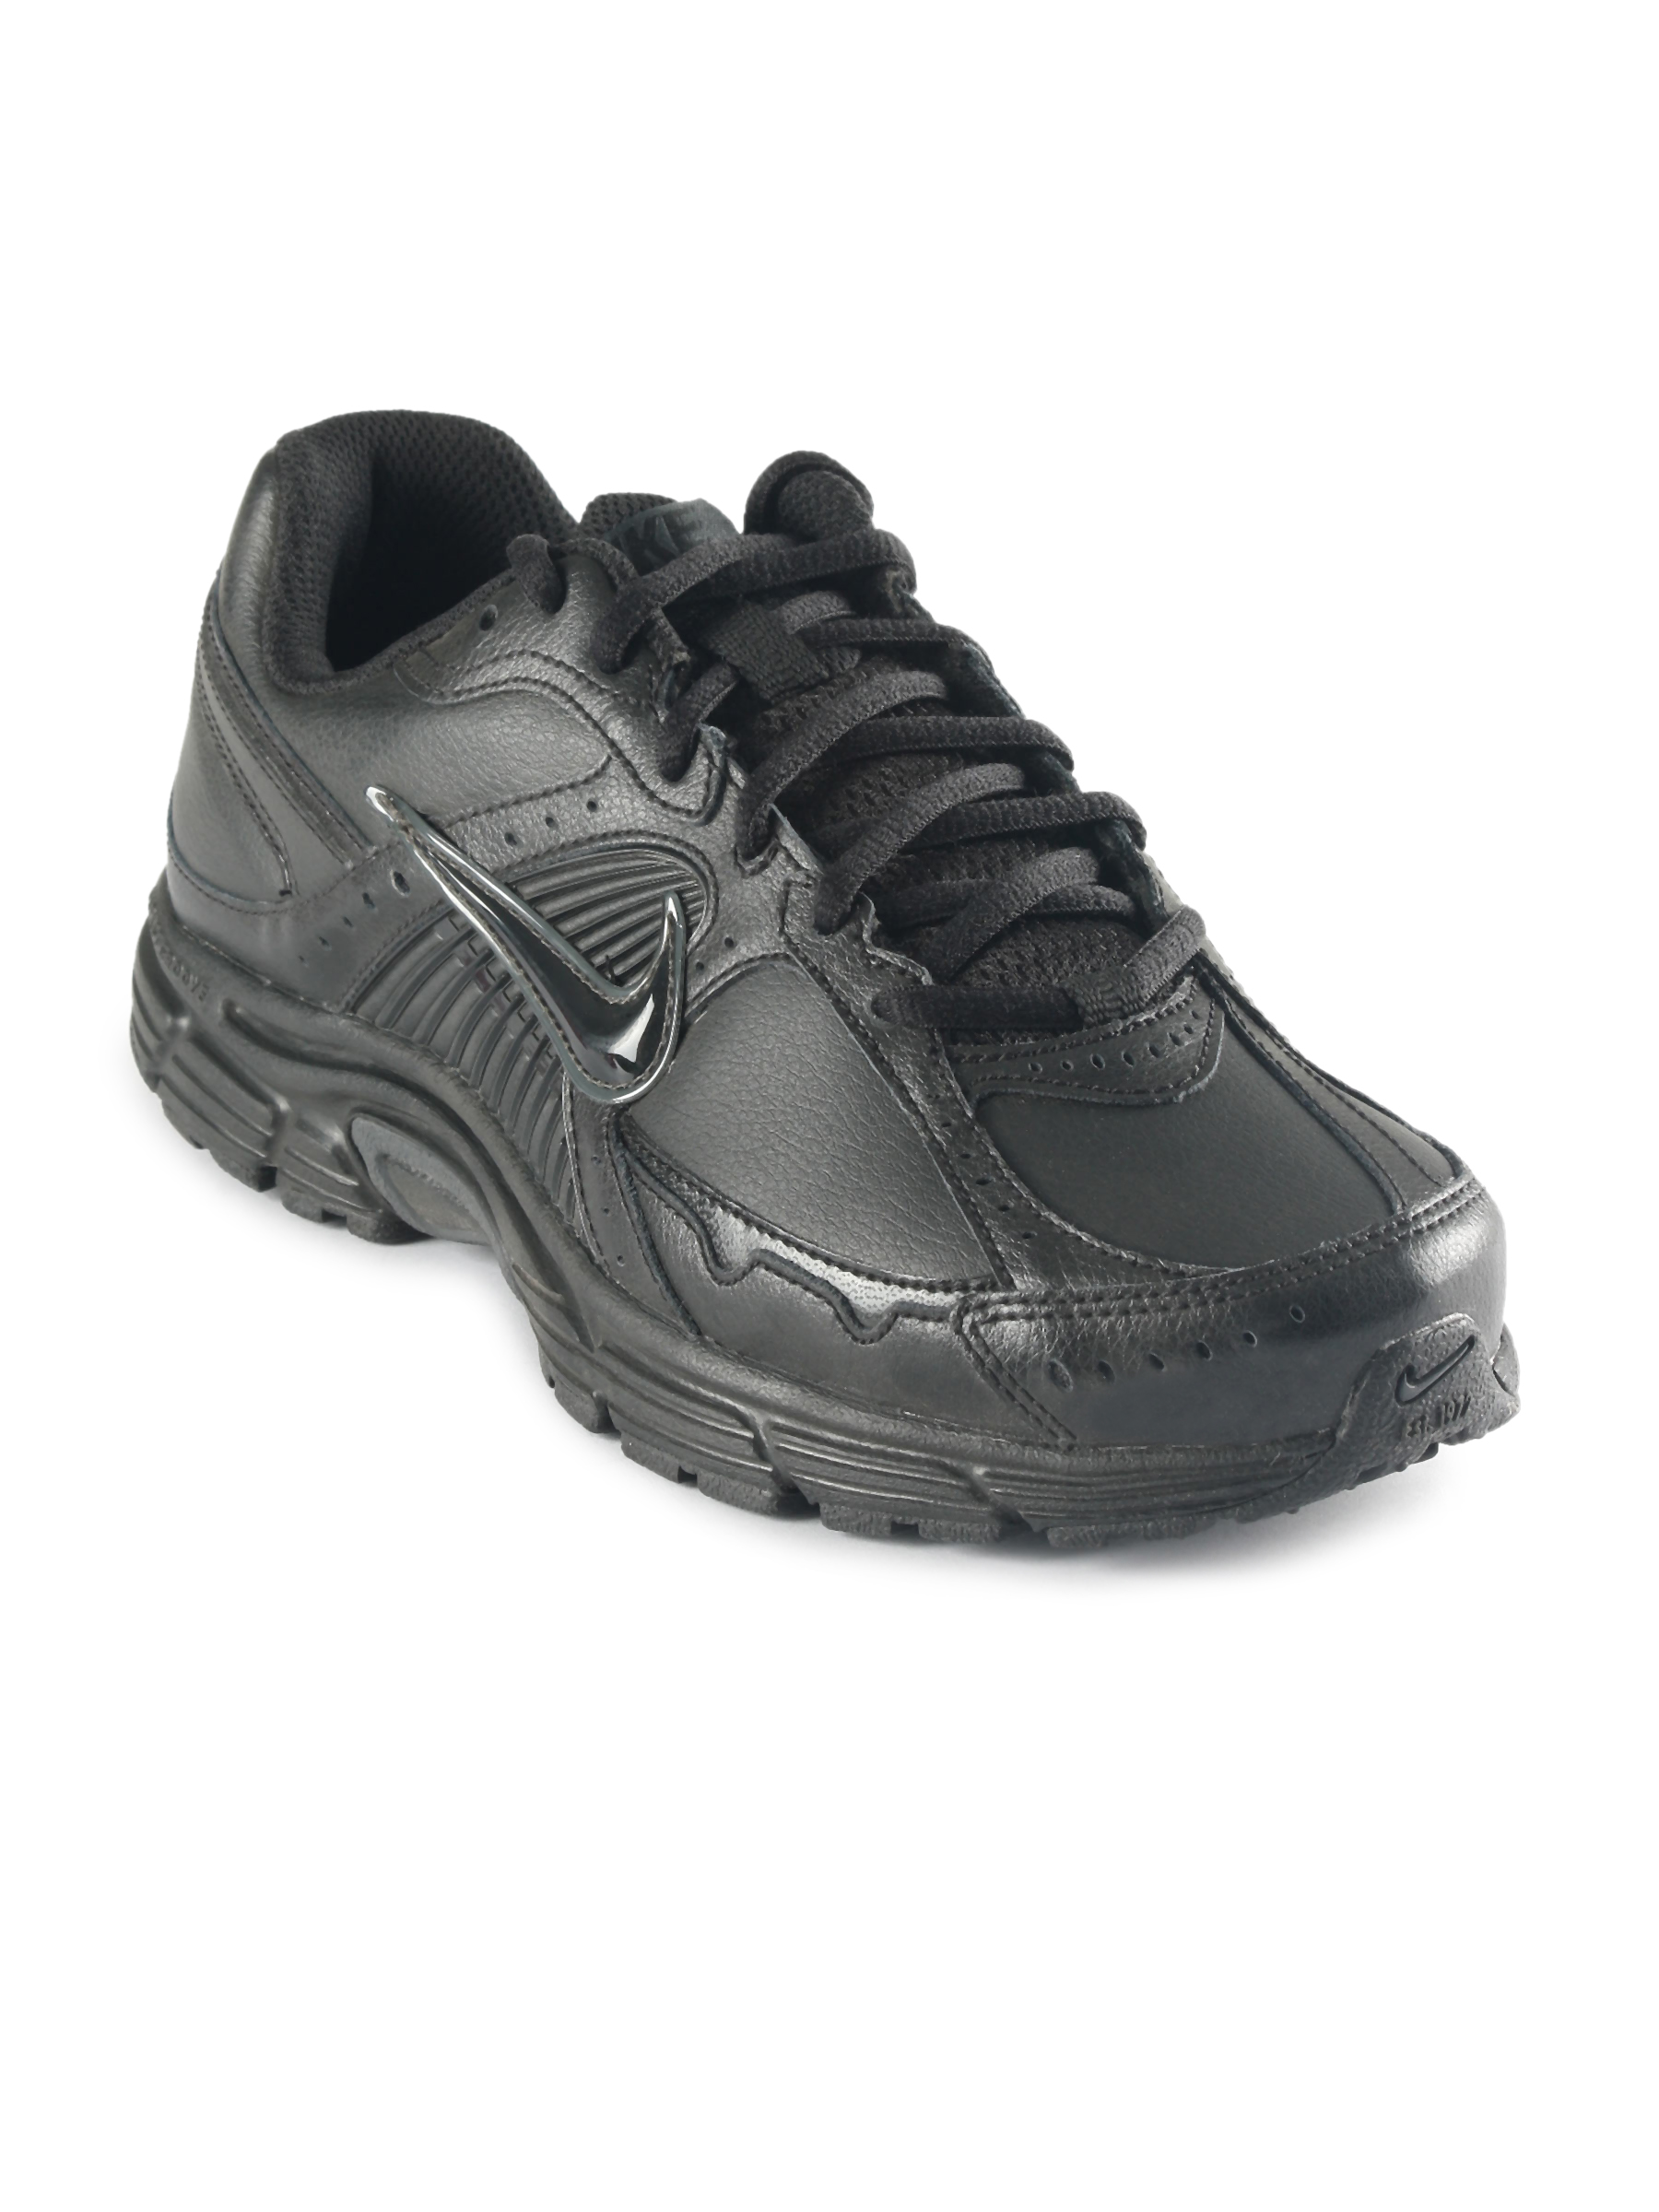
Nike Men Dart VII Leather Black Sports Shoe
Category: Footwear / Shoes / Sports Shoes
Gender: Men
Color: Black
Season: Summer 2012
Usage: Sports